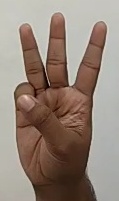
ASL sign: 6